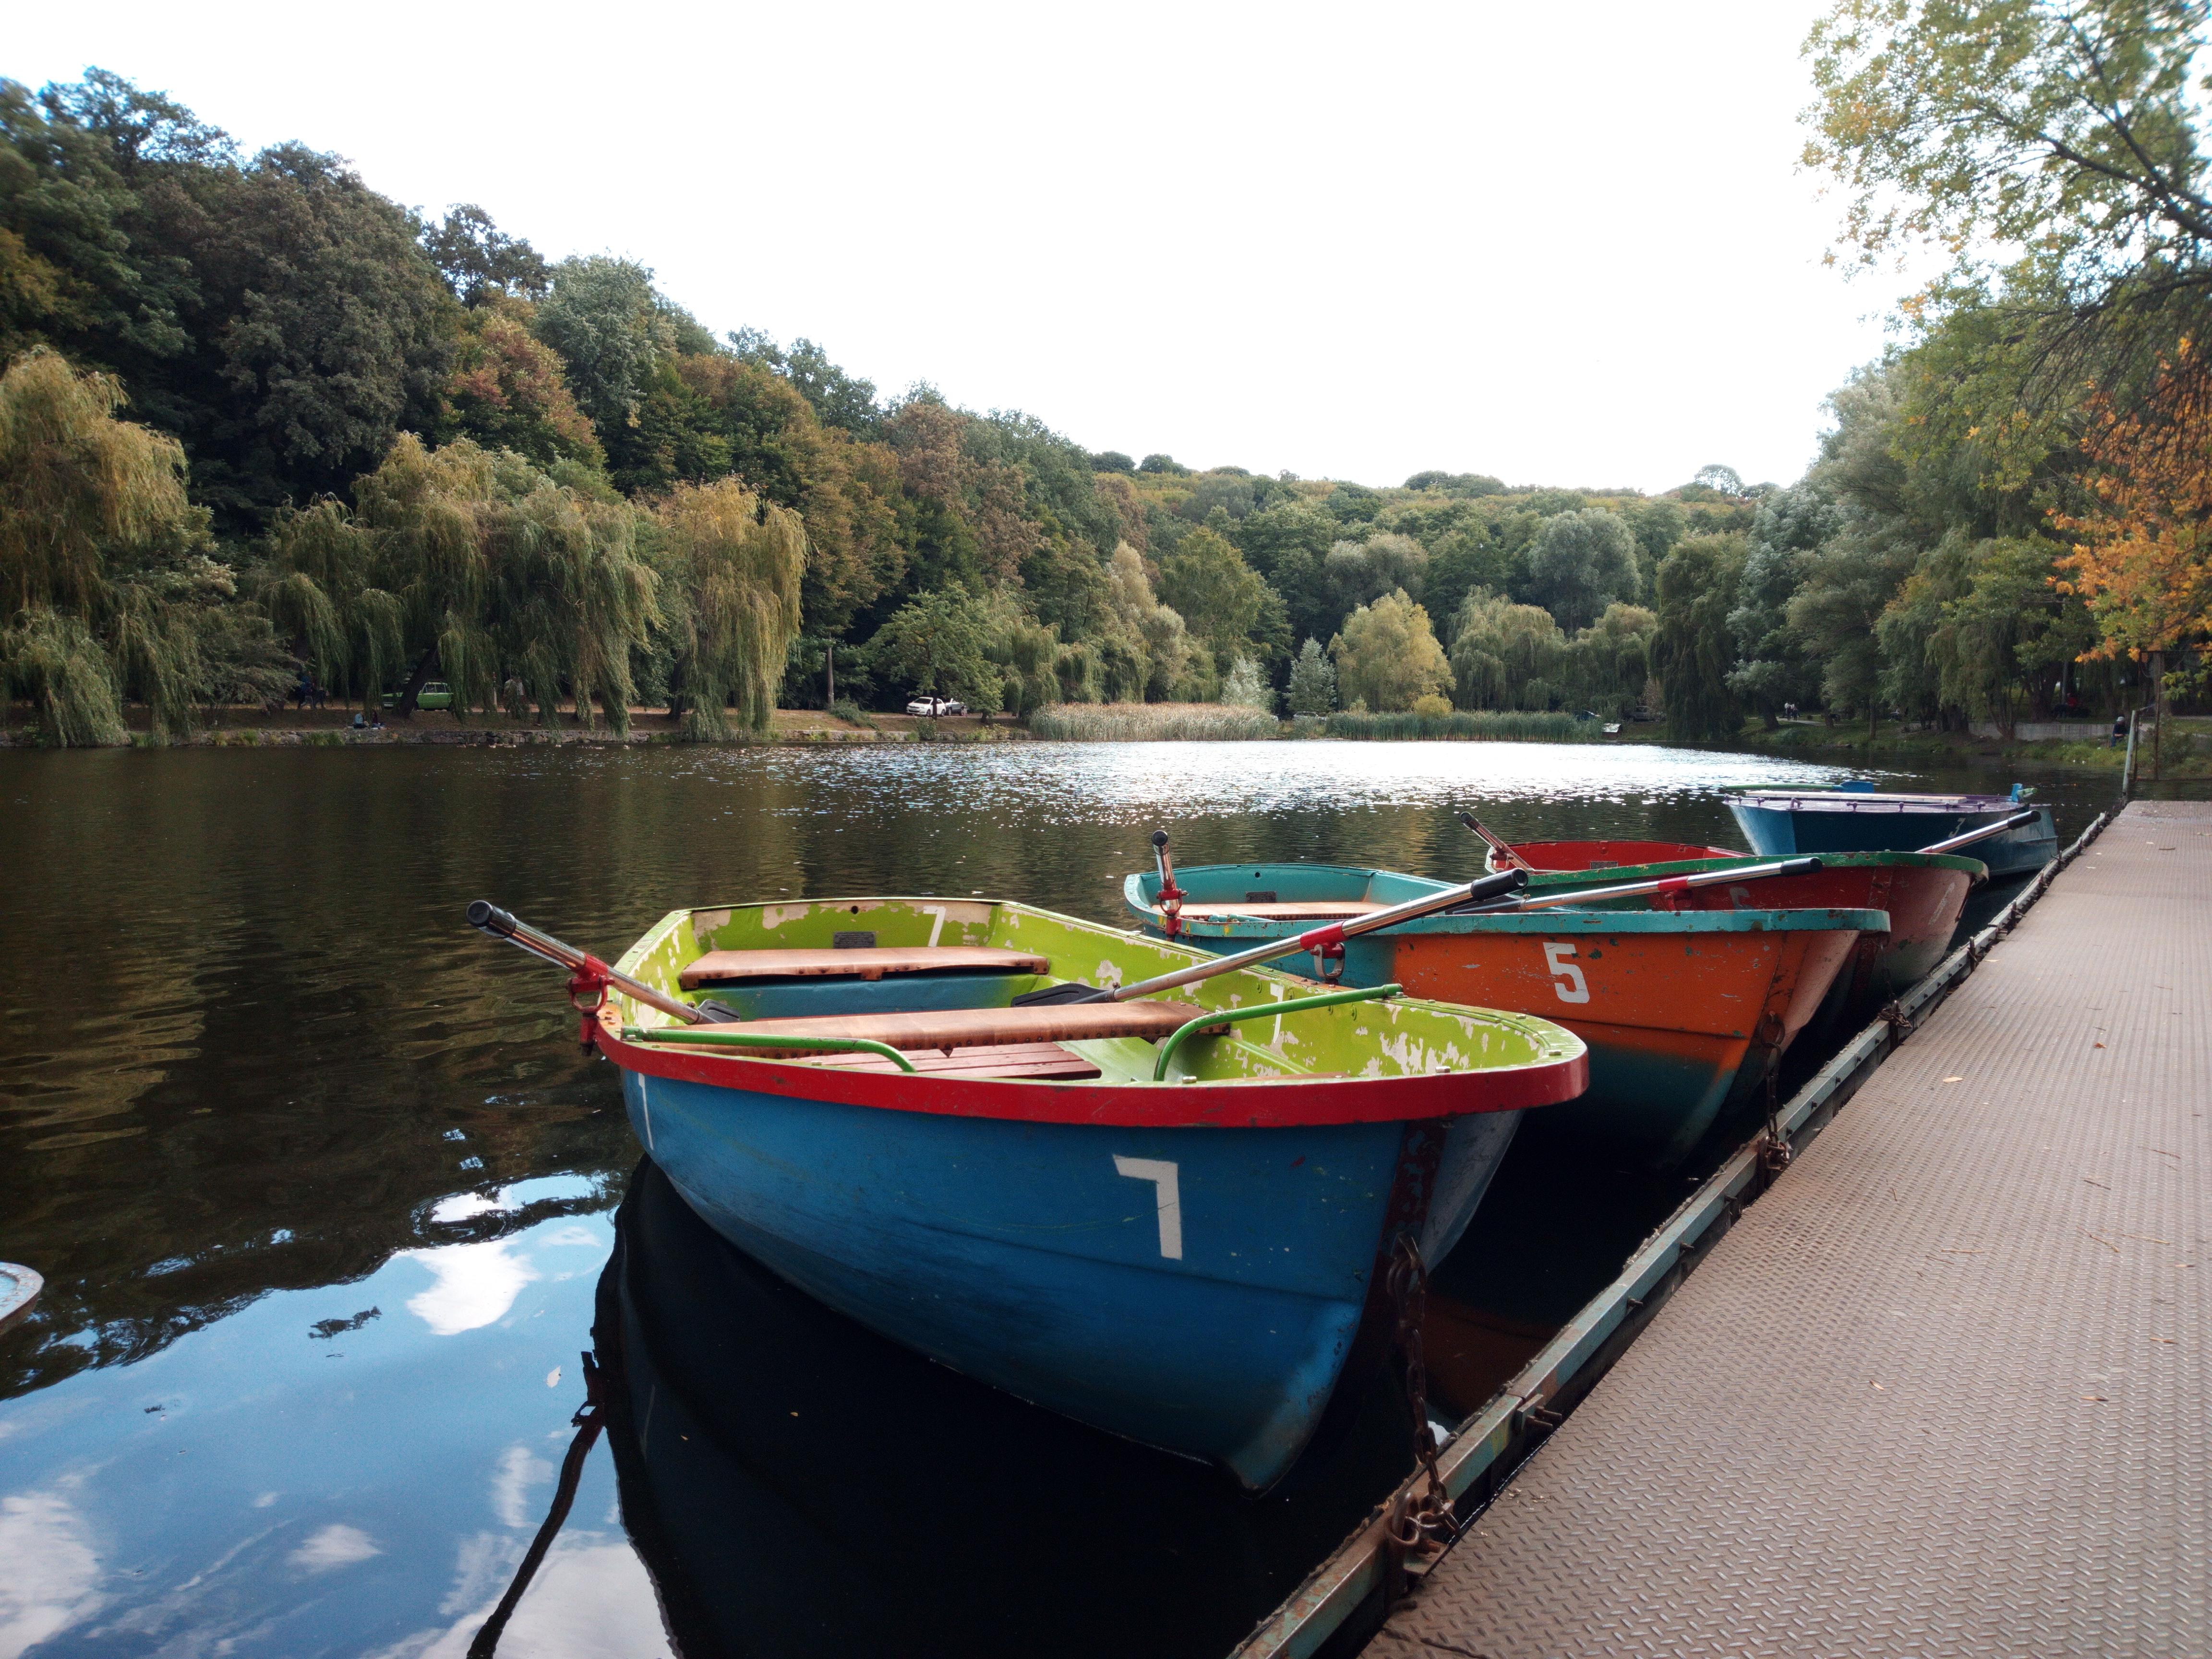
water, shore, pier, forest, nature, water transportation, boat, vehicle, waterway, watercraft, boats and boating equipment and supplies, watercraft rowing, boating, reflection, river, tree, lake, canal, loch, canoe, recreation, leisure, plant, oar, reservoir